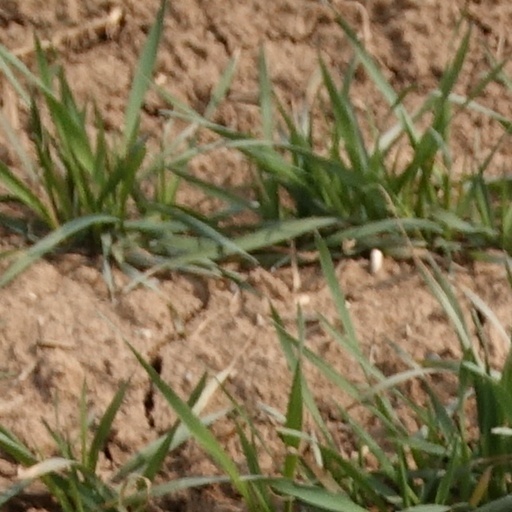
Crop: wheat